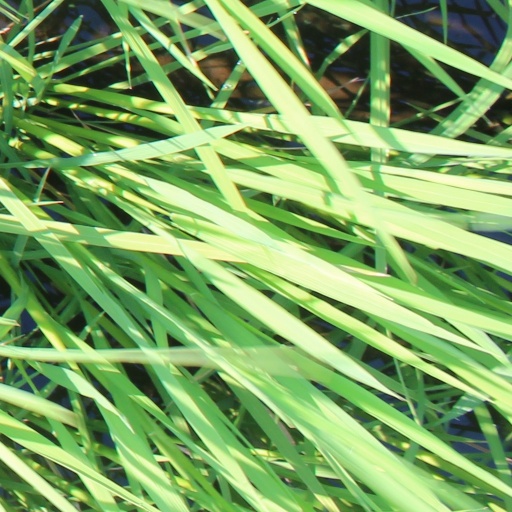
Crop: rice